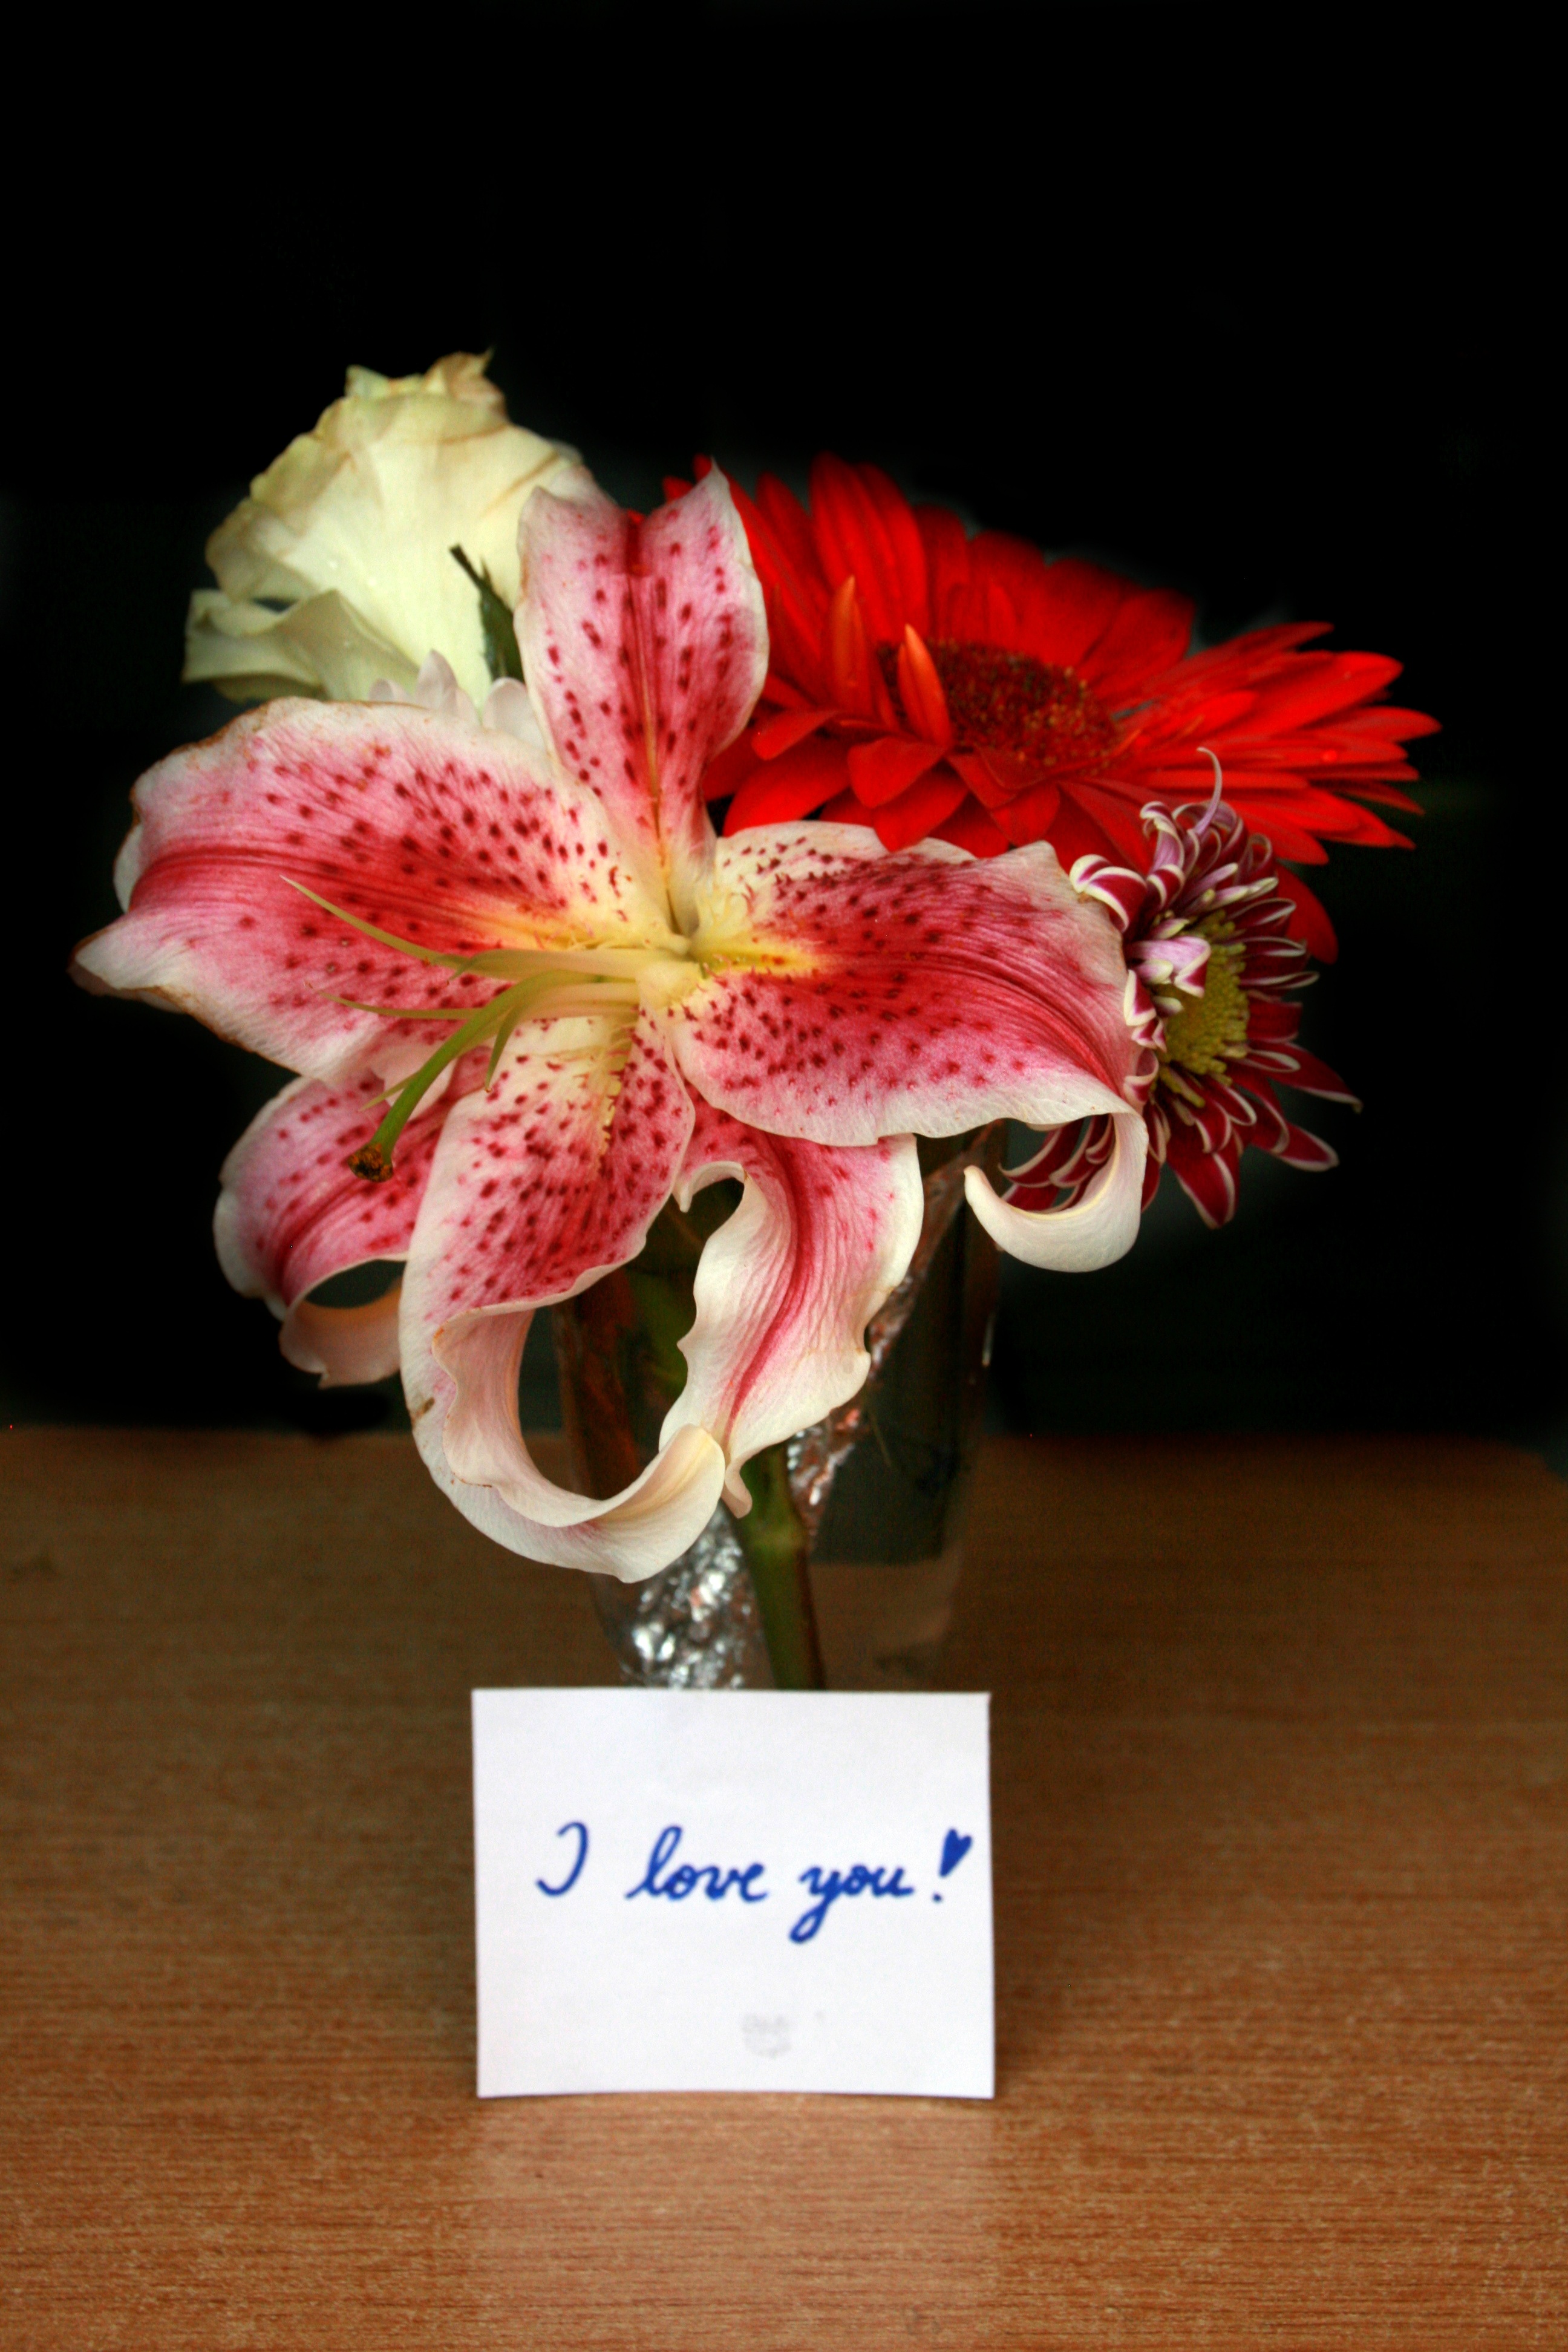
plant, flower, petal, love, red, pink, flora, flowers, message, lily, floristry, macro photography, i love you, flowering plant, flower bouquet, floral design, land plant, amaryllis belladonna, flower arranging